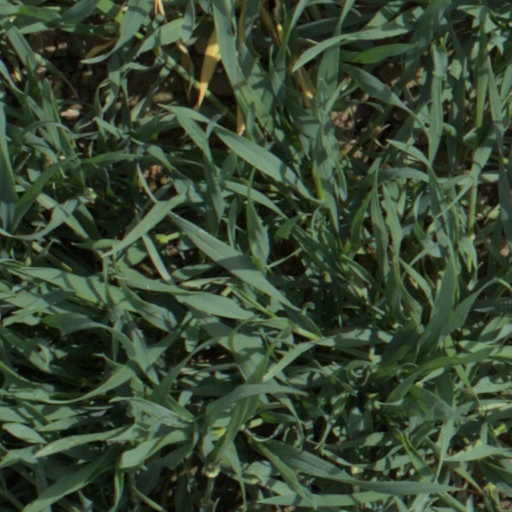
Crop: wheat